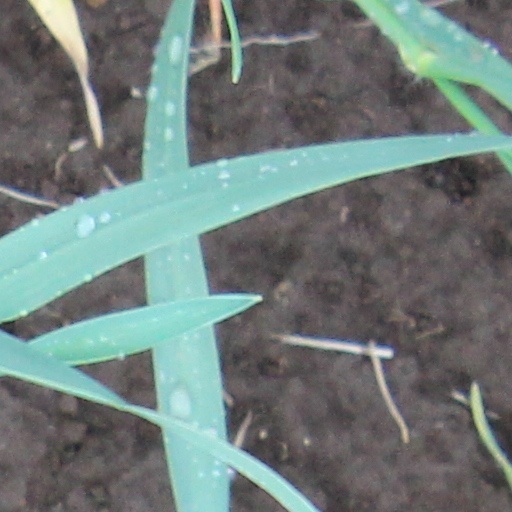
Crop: wheat